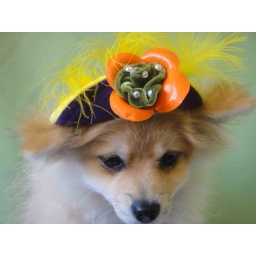
hat for dog by lena pavia. shop at etsy cont: lena pavia@yahoo.com